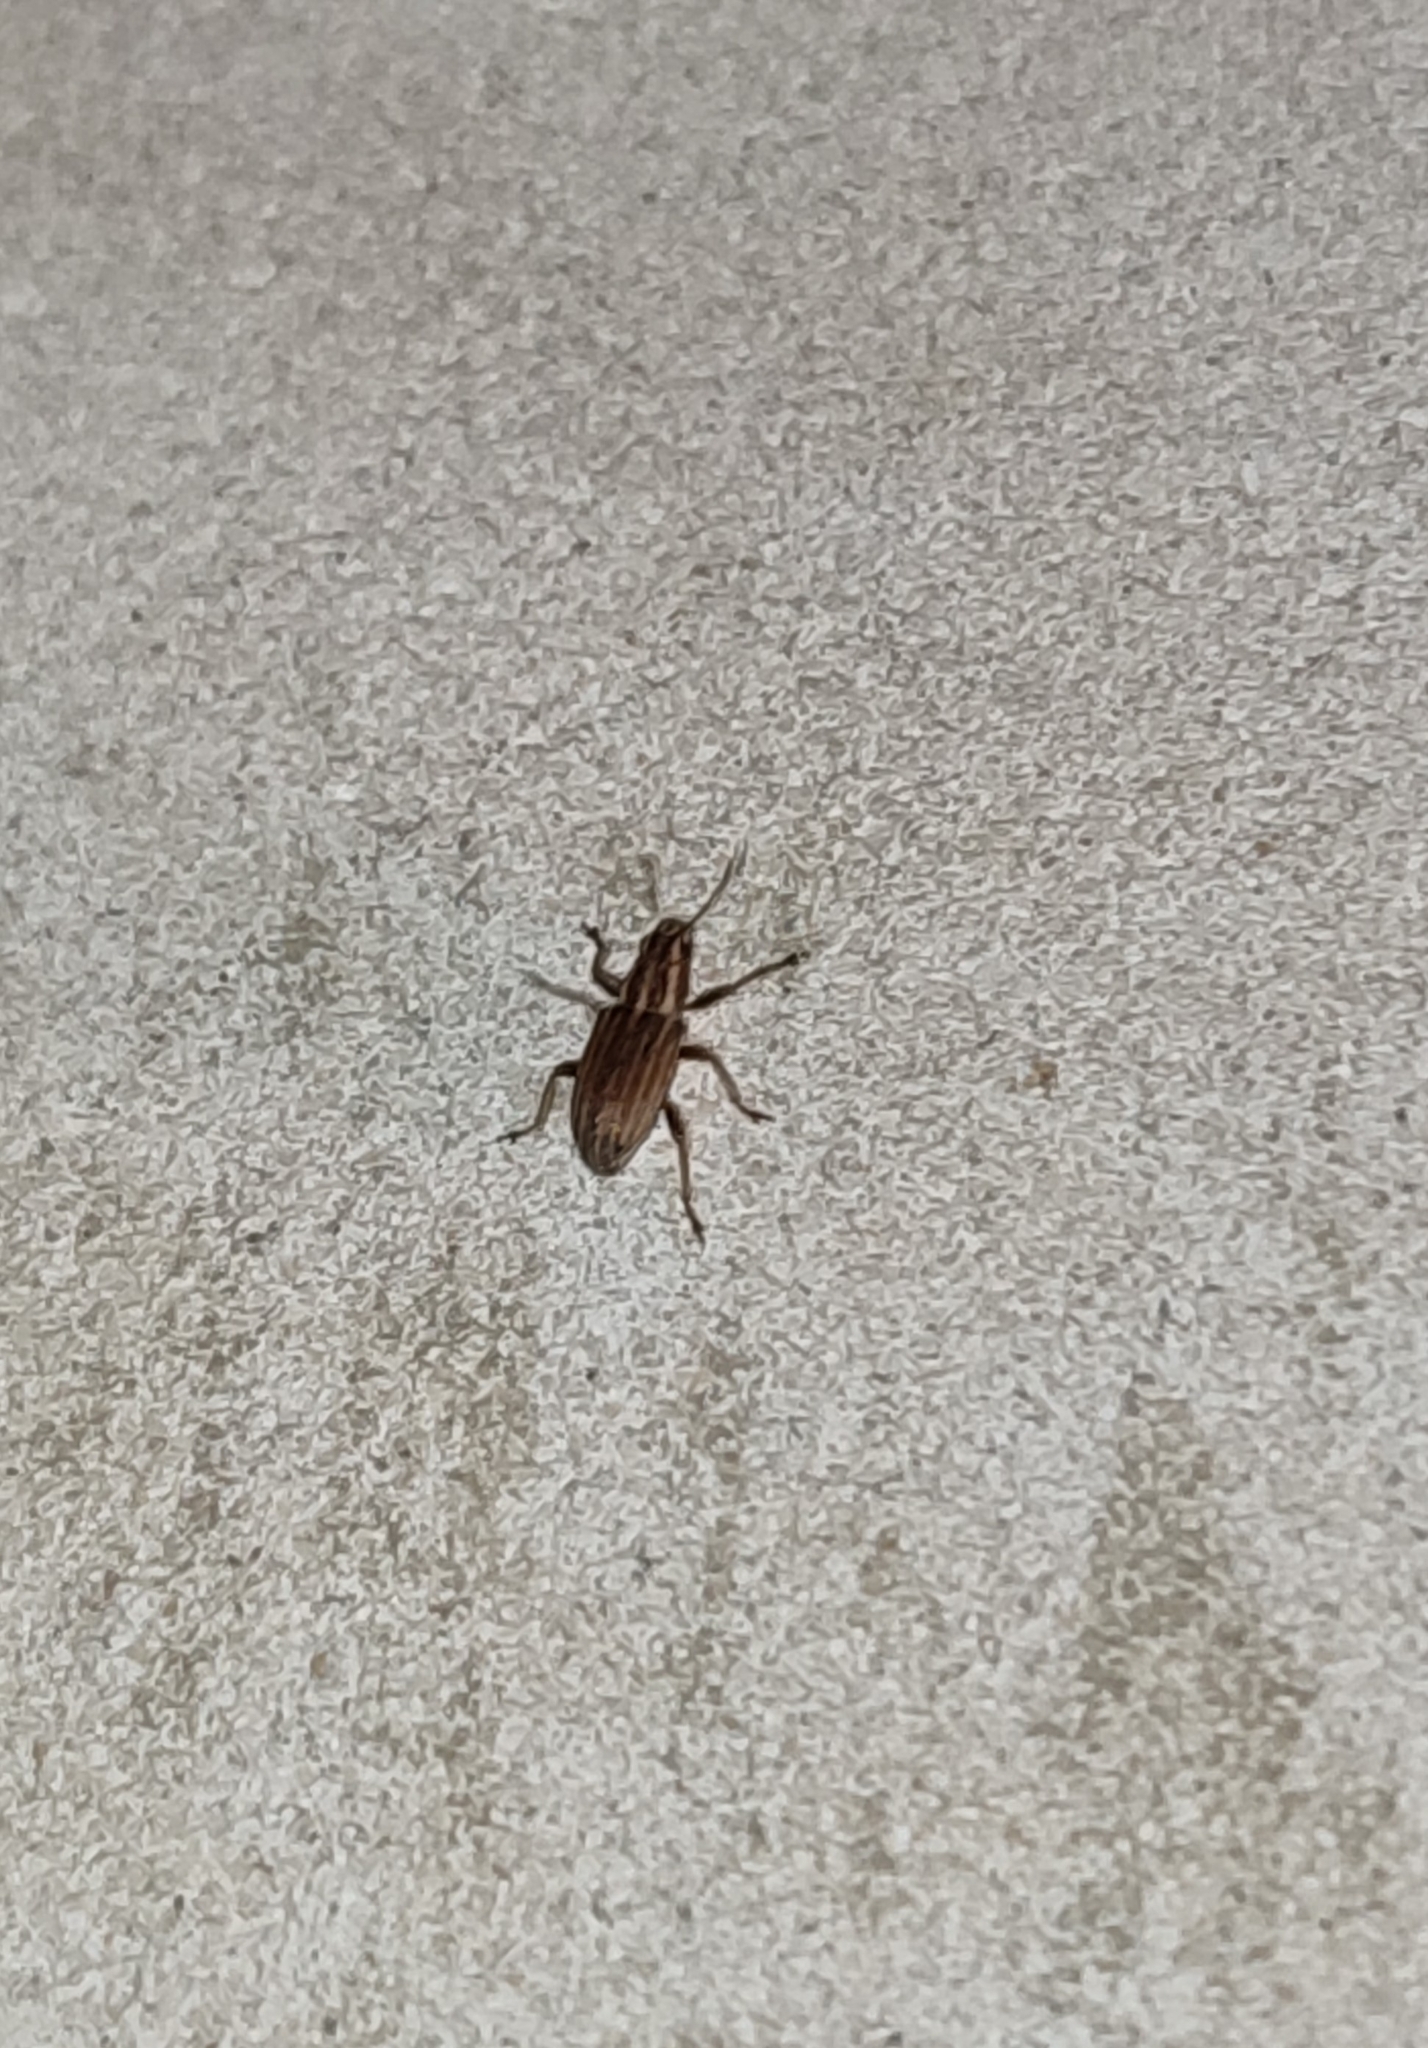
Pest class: pea_leaf_weevil